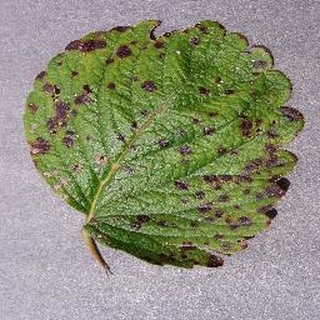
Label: strawberry_leaf_scorch